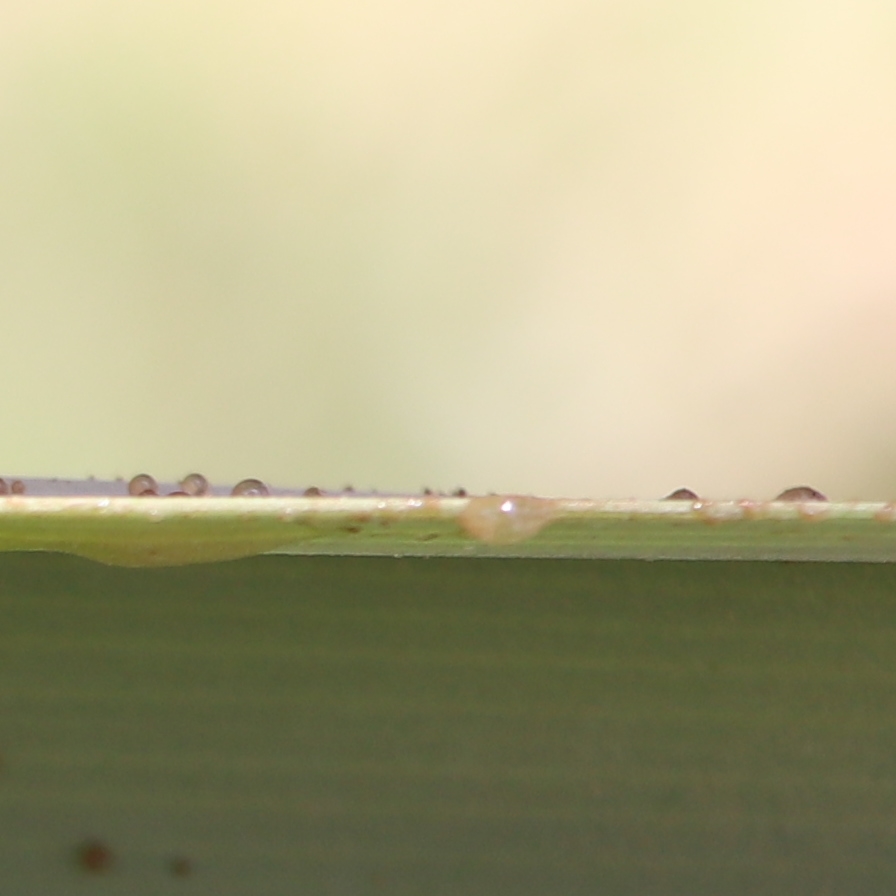
Label: Honey